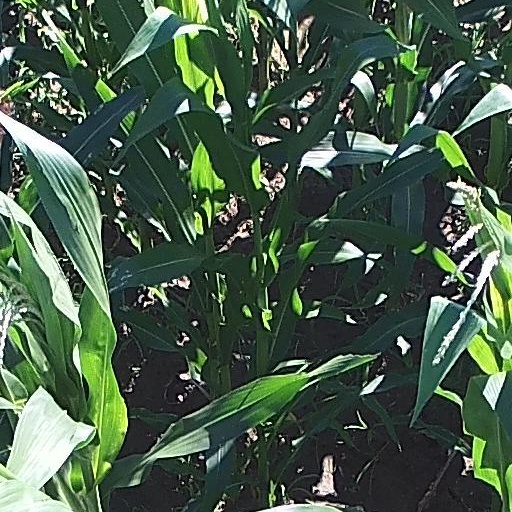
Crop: maize; corn